Park and ride railway station

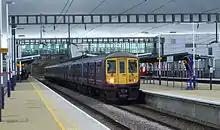
Luton Airport Parkway railway station

Several mainly park-and-ride-status railway stations in England have the suffix "parkway" in their name. The etymology is from the original U.S. meaning as the Bristol Parkway railway station was named after the adjacent M32 motorway, originally known as The Parkway because of its green-buffered route into the city. Bristol Parkway was the first railway station so named, in 1972. The majority of such stations were opened in the late 20th century to relieve pressure on existing city centre stations. Examples such as Didcot Parkway are renamings following the expansion of the car parking facilities where the name is used promotionally (for example commuters to Oxford are encouraged to leave their car at Didcot and travel to Oxford by train) whereas in others with multi-storey car parks serving modest settlements such as Brookwood and Fleet the suffix has not been adopted.